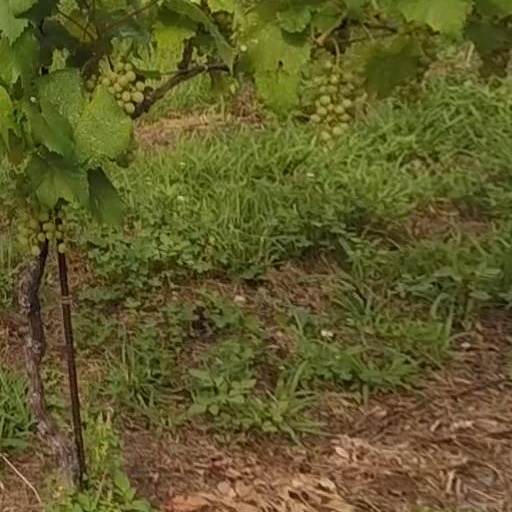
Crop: grape